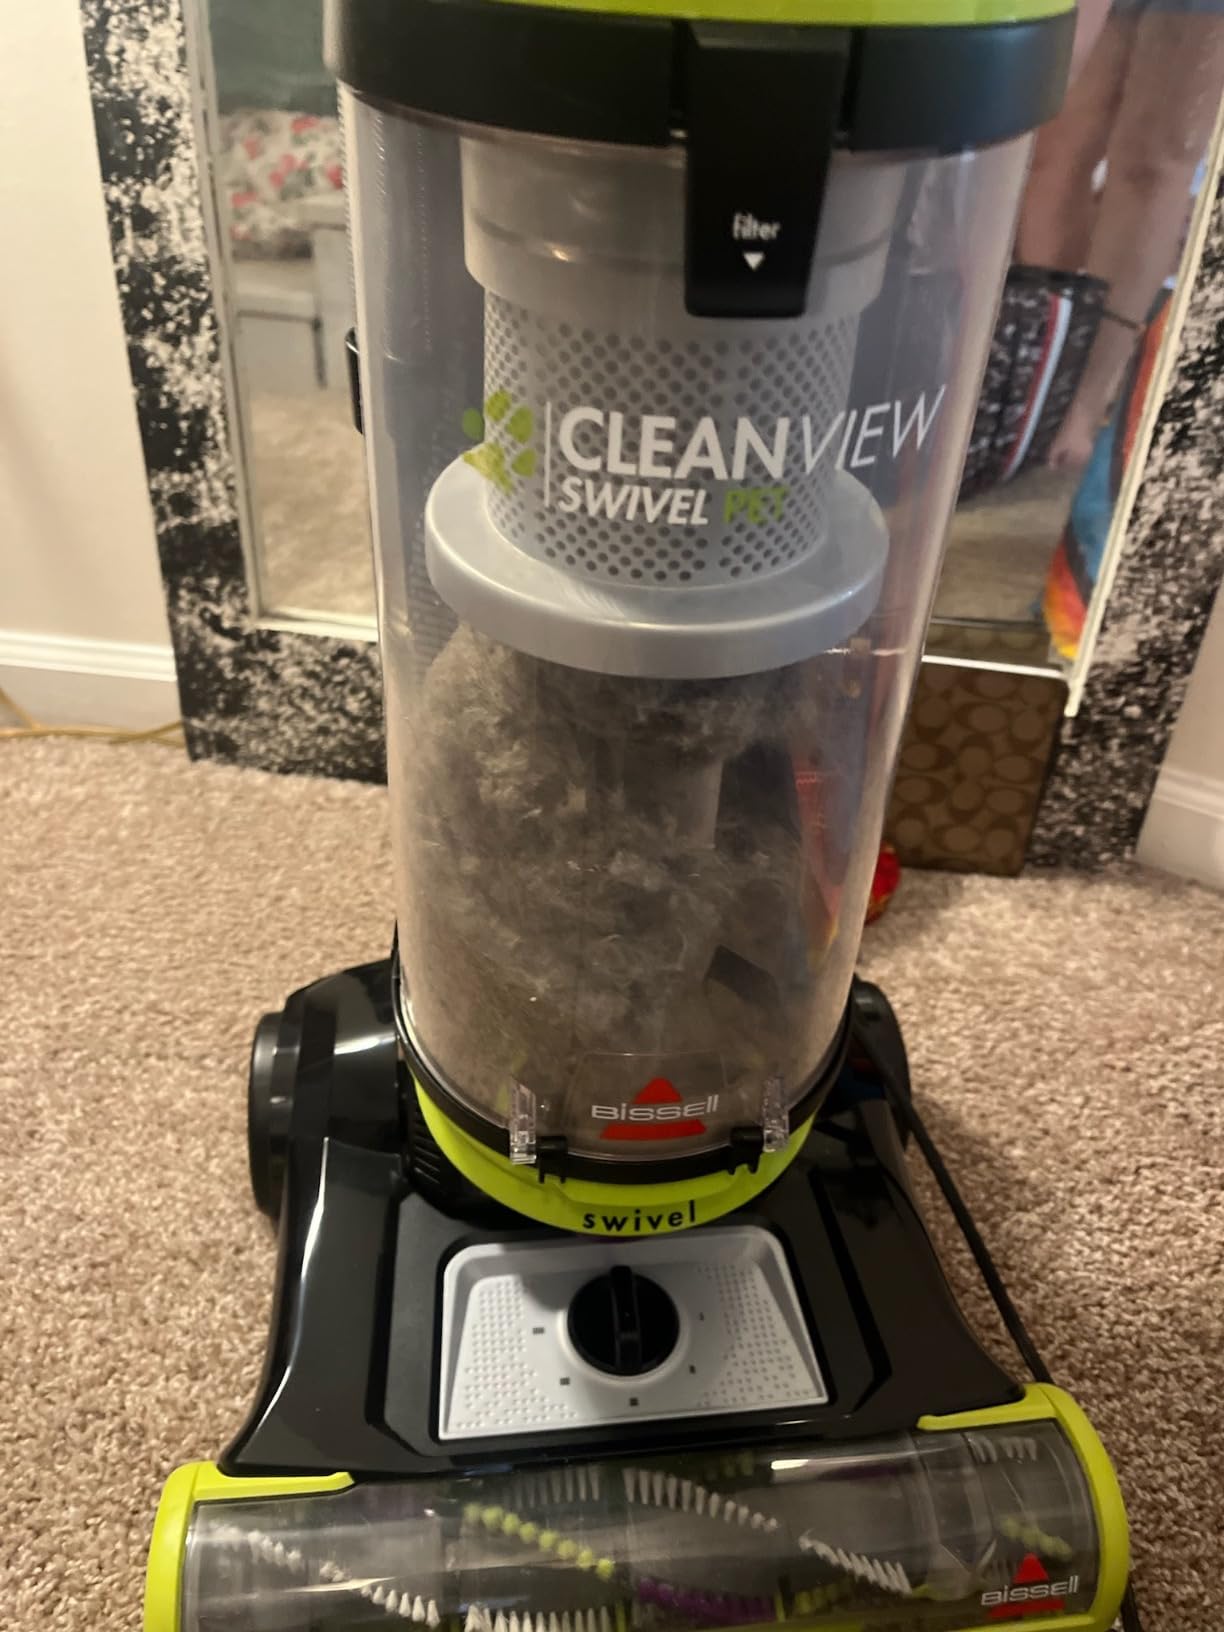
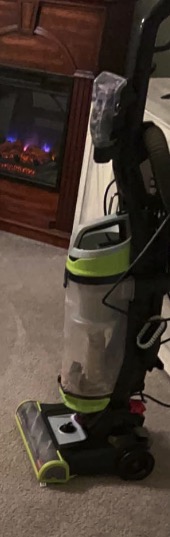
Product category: items_vacuum
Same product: yes